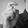
ASL letter: X